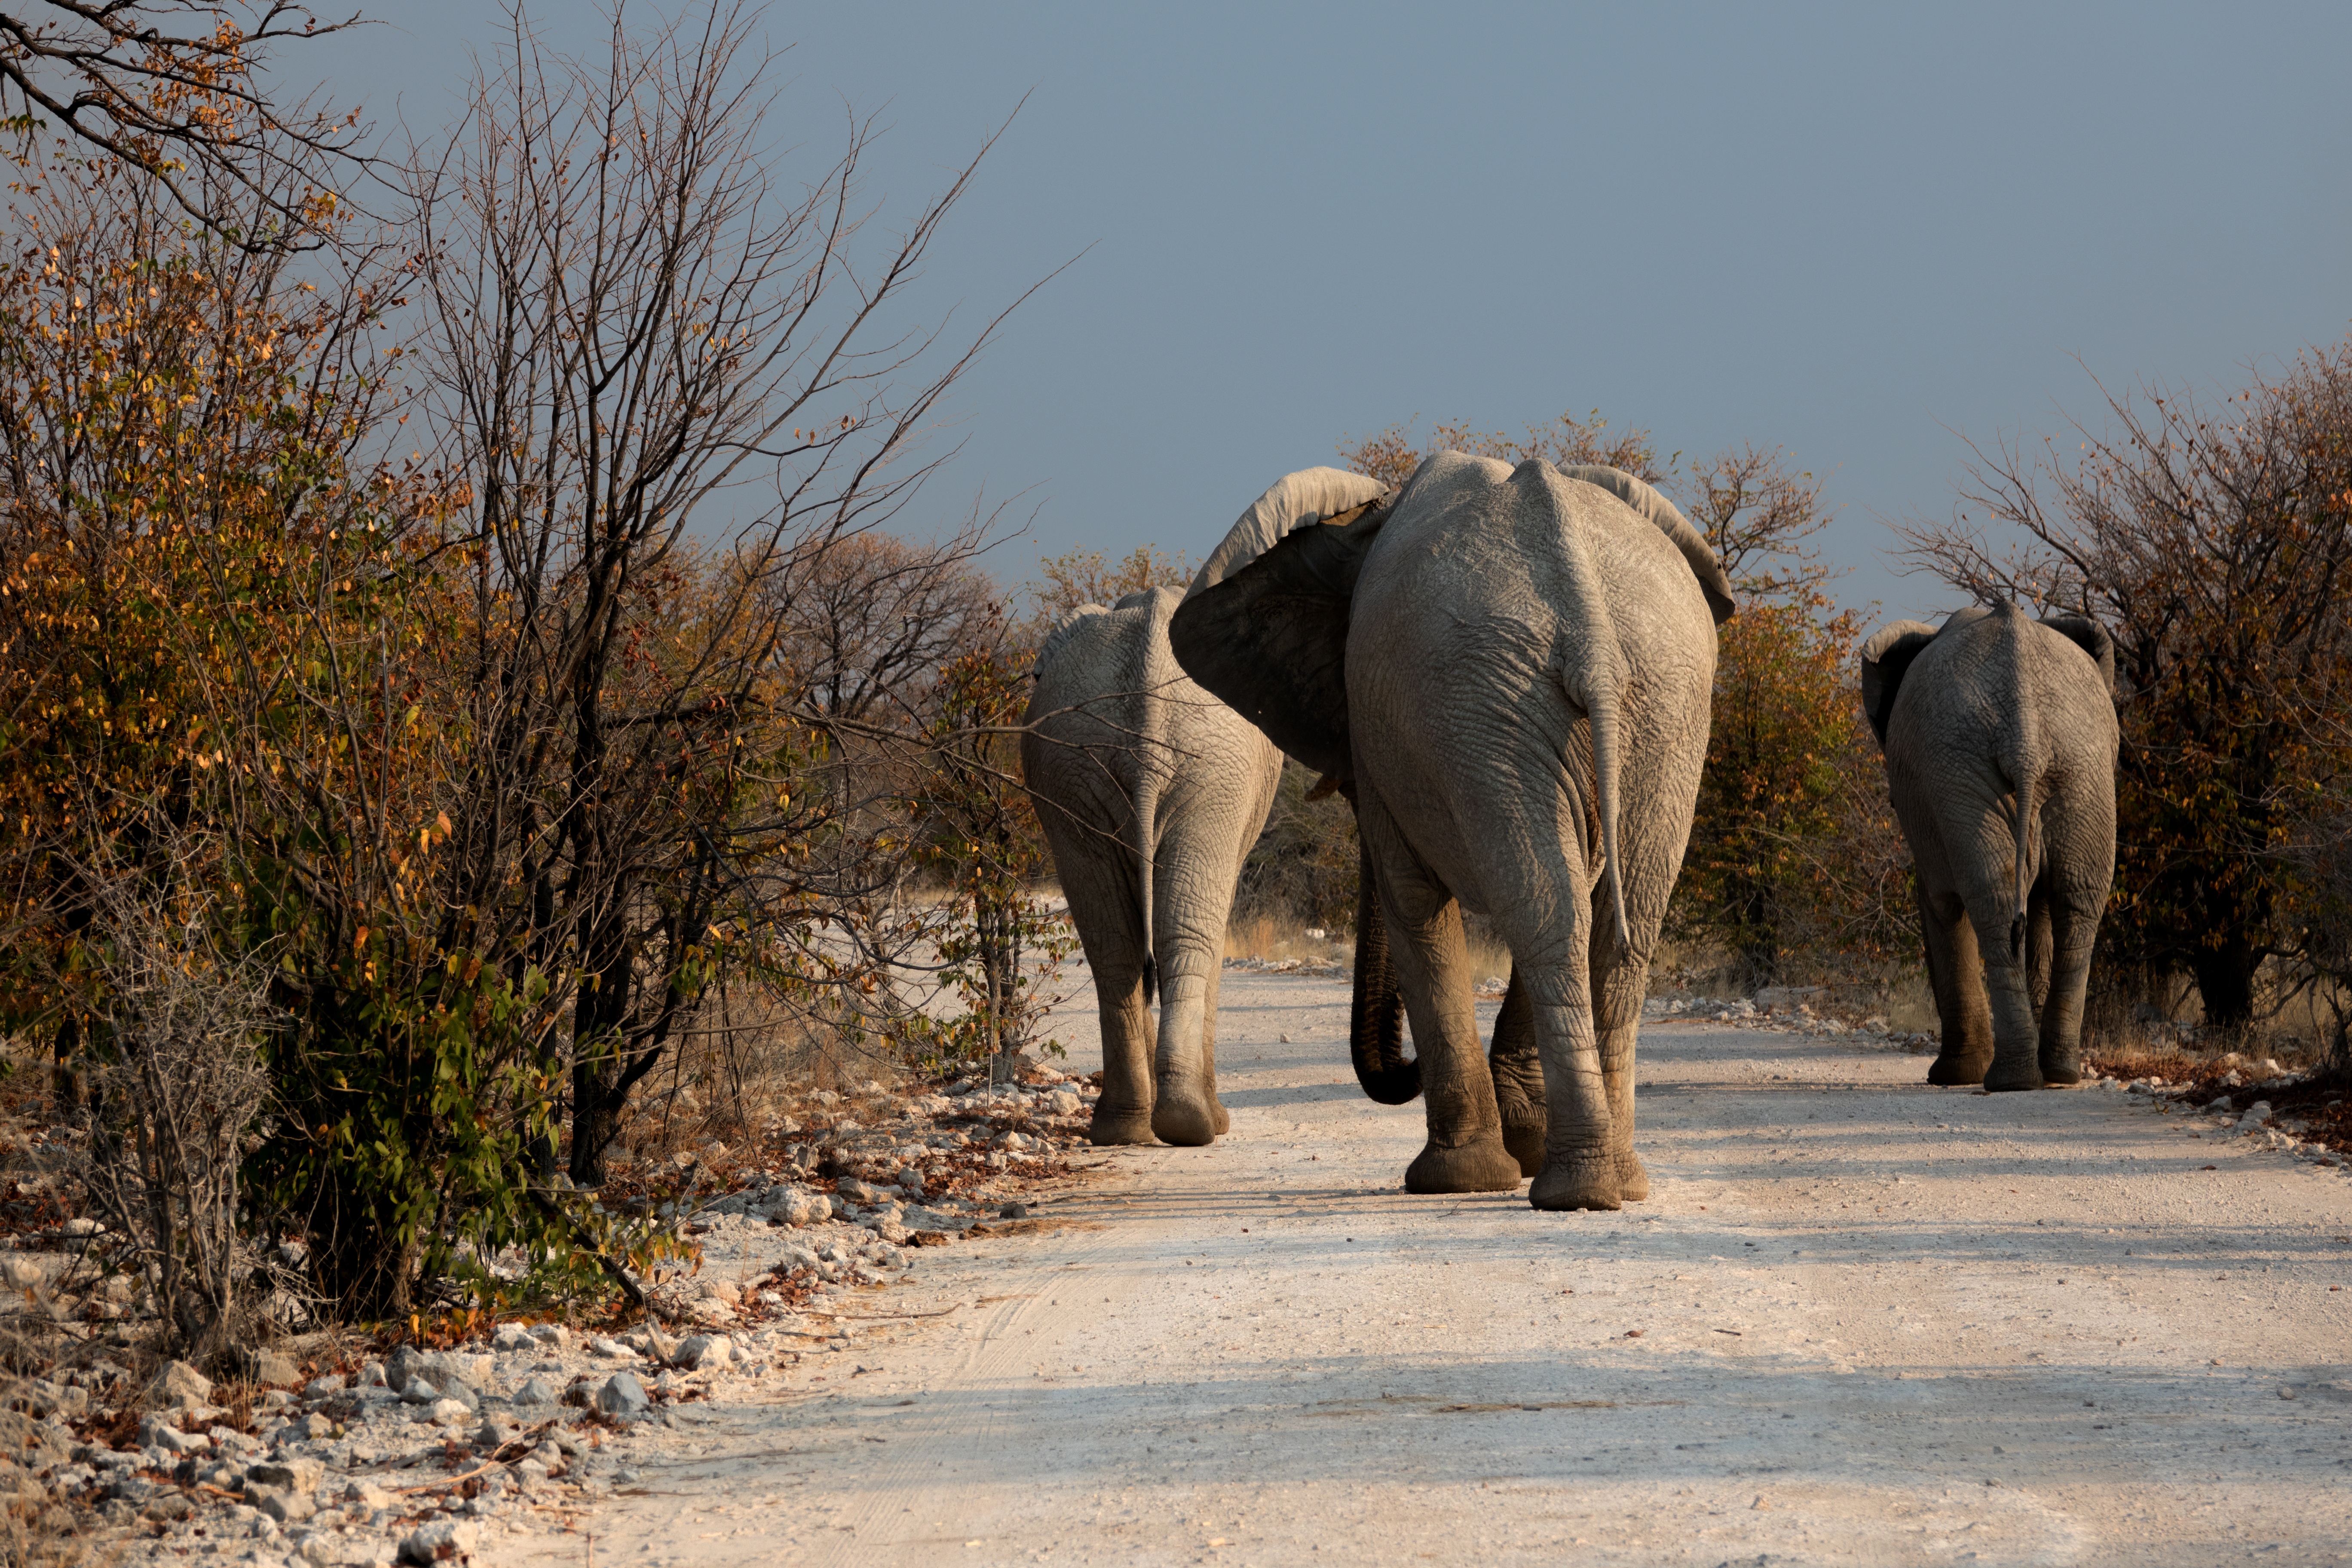
wilderness, road, adventure, wildlife, mammal, fauna, savanna, elephant, botswana, safari, drought, indian elephant, african elephant, elephants and mammoths